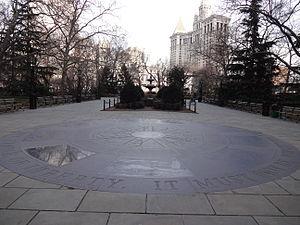
Le Civic Center est un quartier de l'arrondissement de Manhattan, à New York, situé autour de l'hôtel de ville de New York. Il est bordé à l'ouest par Broadway, au nord par Chinatown, à l'est par l'East River, et le Brooklyn Bridge, et au sud par le Financial District.